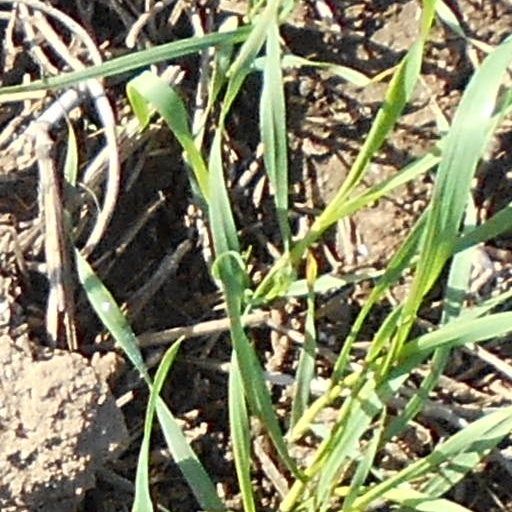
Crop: wheat